Boris Johnson

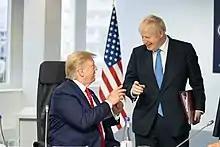
Johnson with US president Donald Trump at the G7 summit in Biarritz, 26 August 2019

On 19 January, Bury South MP Christian Wakeford defected from the Conservative Party to the Labour Party. Conservative former minister David Davis called for Johnson to resign, quoting Leo Amery calling on Neville Chamberlain to resign during the Norway Debate in 1940, and saying: "You have sat there too long for all the good you have done. In the name of God, go."